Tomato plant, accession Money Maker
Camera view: tilt-top (135 deg); turntable rotation: 210 degrees
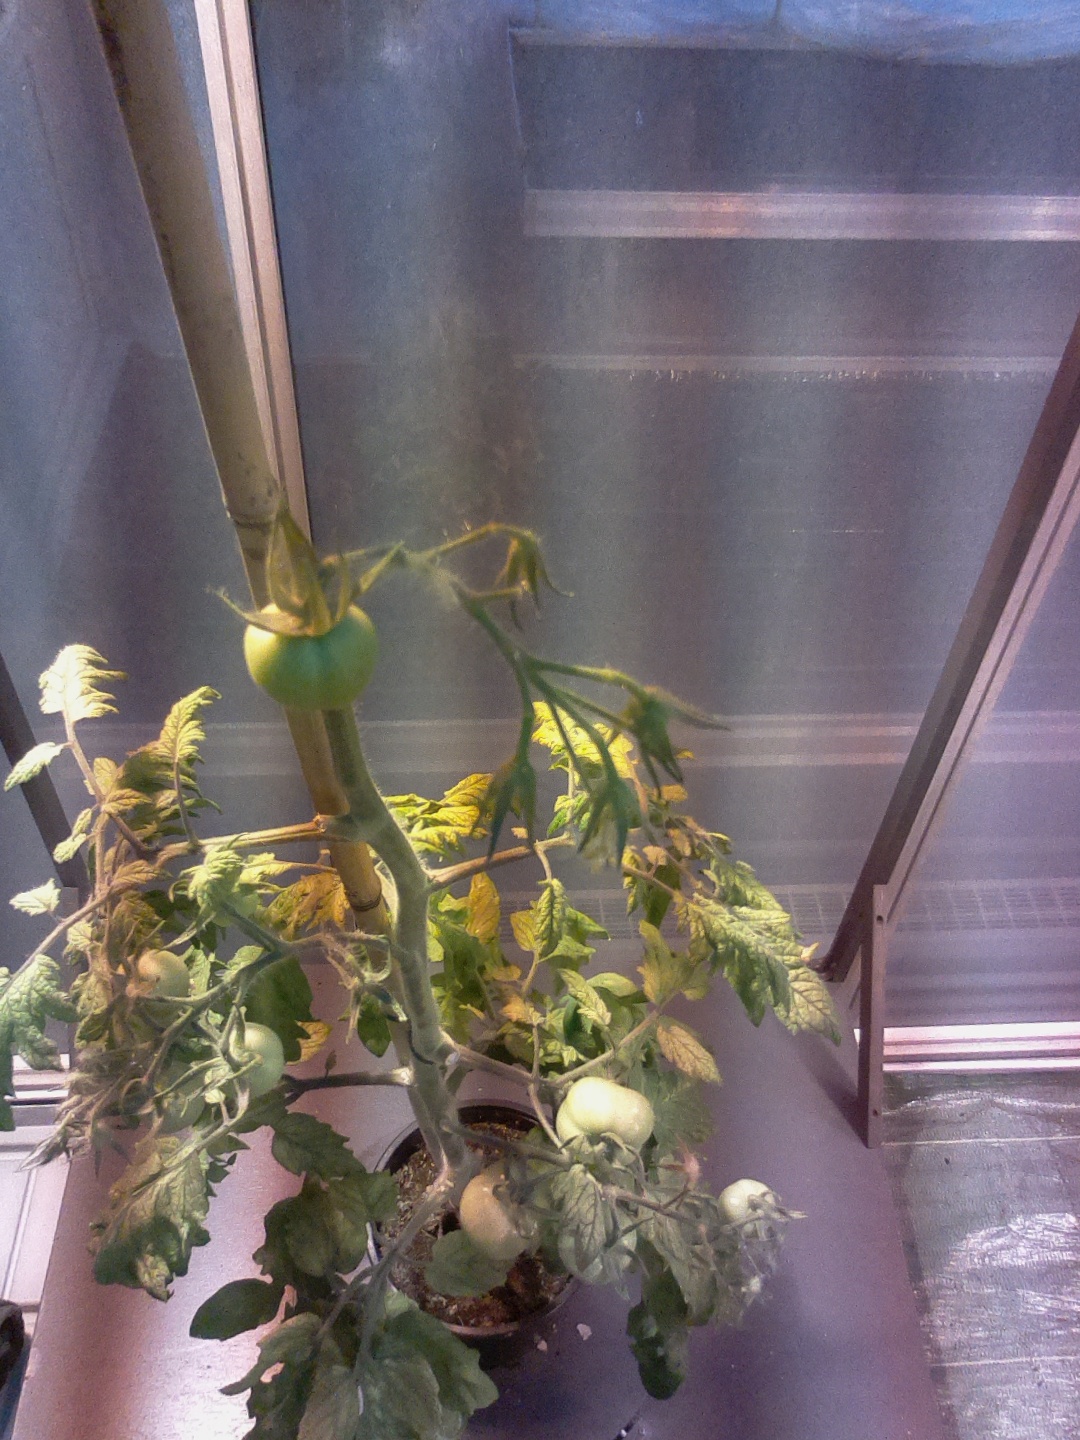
BBCH growth stage 78: 80% -90% of final fruit size